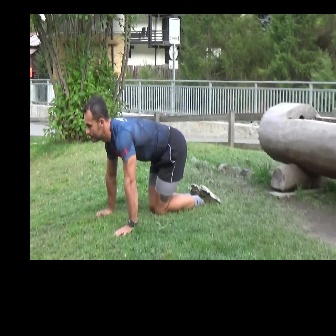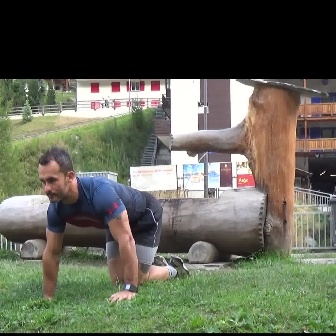
  Please identify the target specified by the bounding box [81,95,221,235] in the first image and locate it in the second image. Return the coordinates in [x_min,y_min,x_max,y_max] format.
Answer: [29,146,190,307]